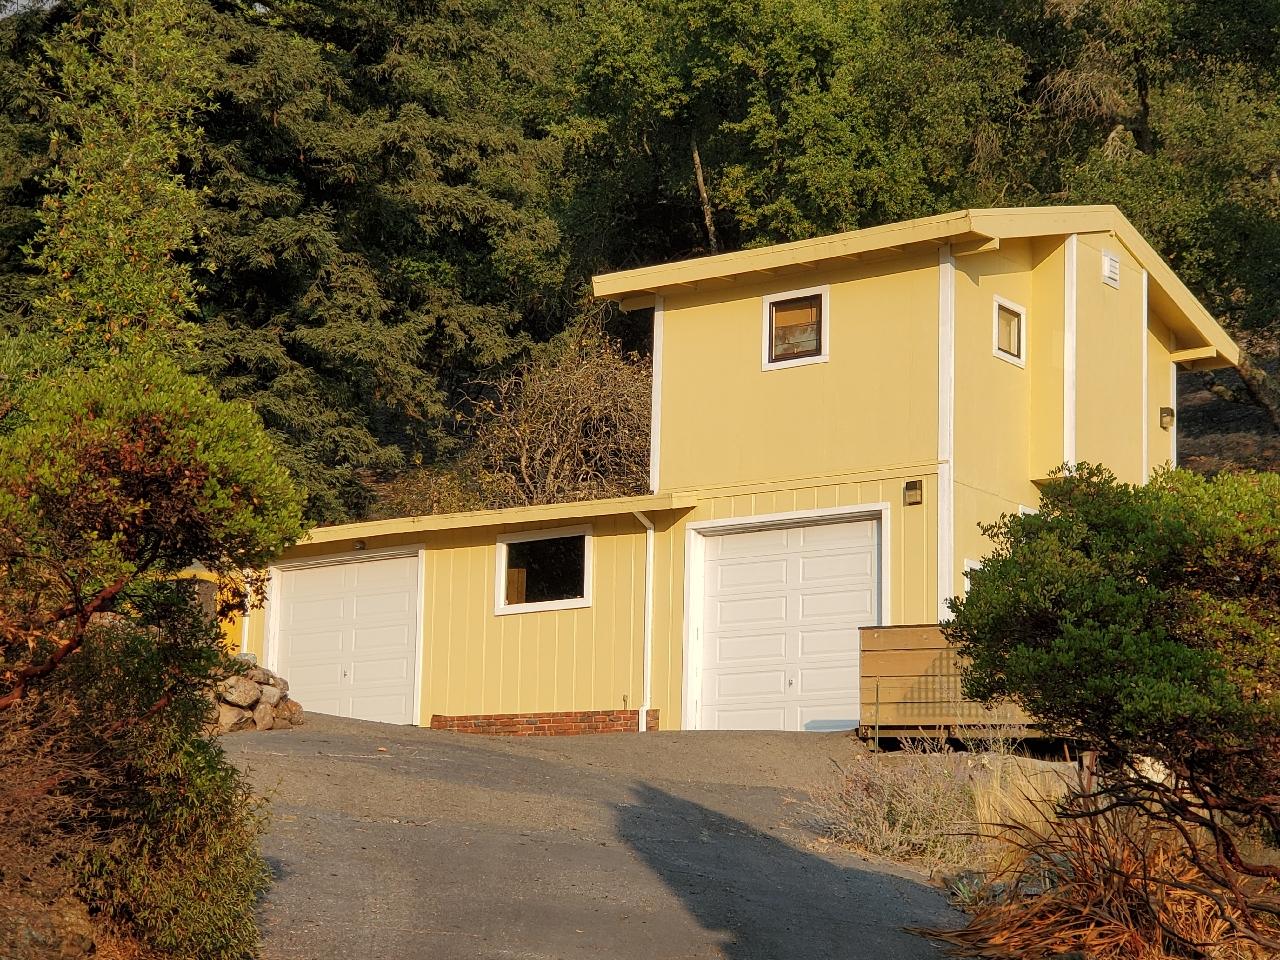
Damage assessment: no_damage